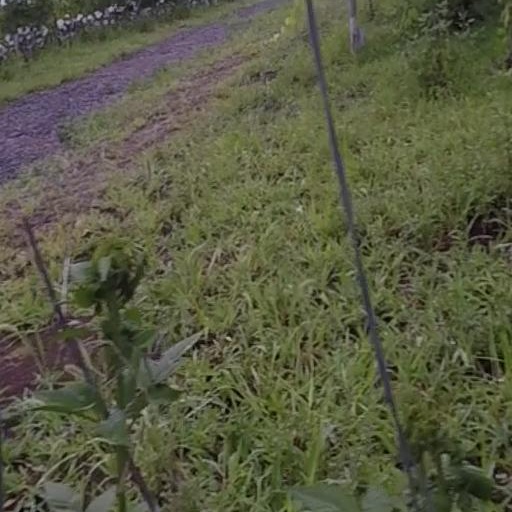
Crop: grape